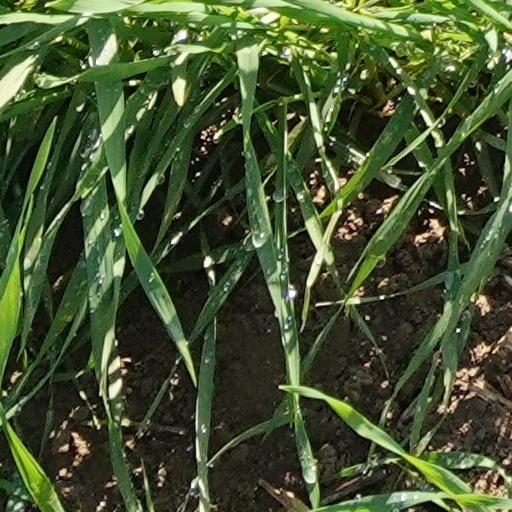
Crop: wheat